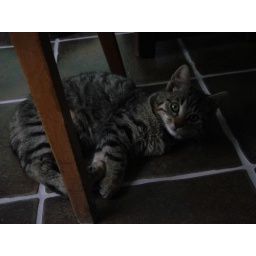
Marley plotting world domination whilst hanging out under the kitchen table